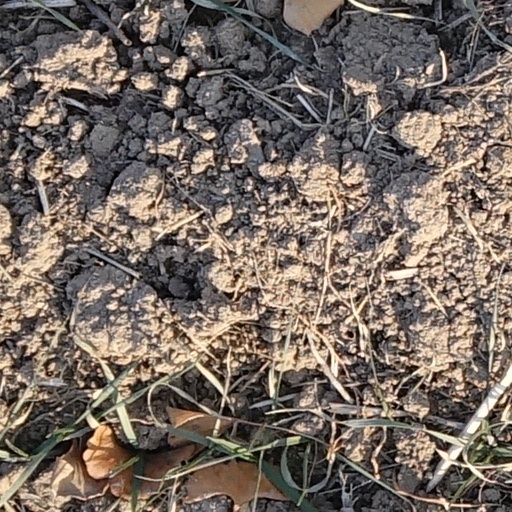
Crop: wheat